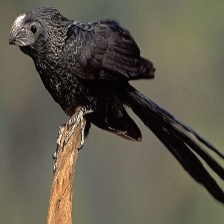
Species: GROVED BILLED ANI
Scientific name: CROTOPHAGA SULCIROSTRIS